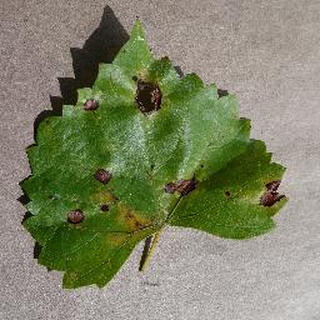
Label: grape_black_rot